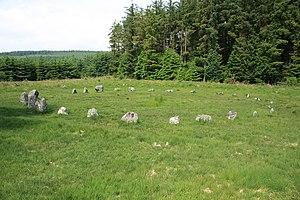
Cette liste non exhaustive recense les principaux sites mégalithiques du Devon.